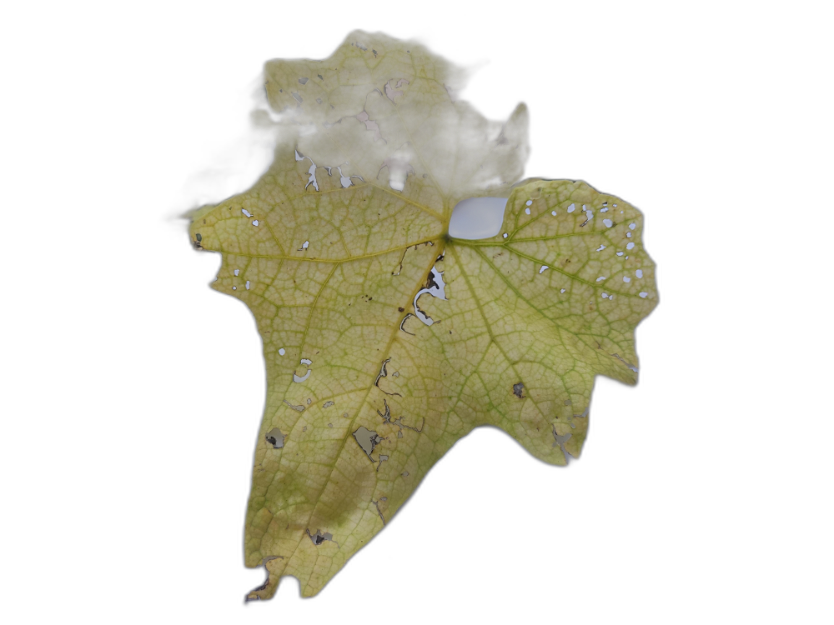
Crop: Zucchini
Label: Dry_Leaf